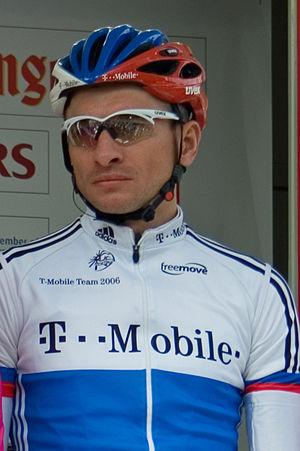
Les championnats de Russie de cyclisme sur route sont les championnats nationaux de cyclisme sur route de Russie, organisés par la Fédération russe de cyclisme. Ils existent depuis 1992.